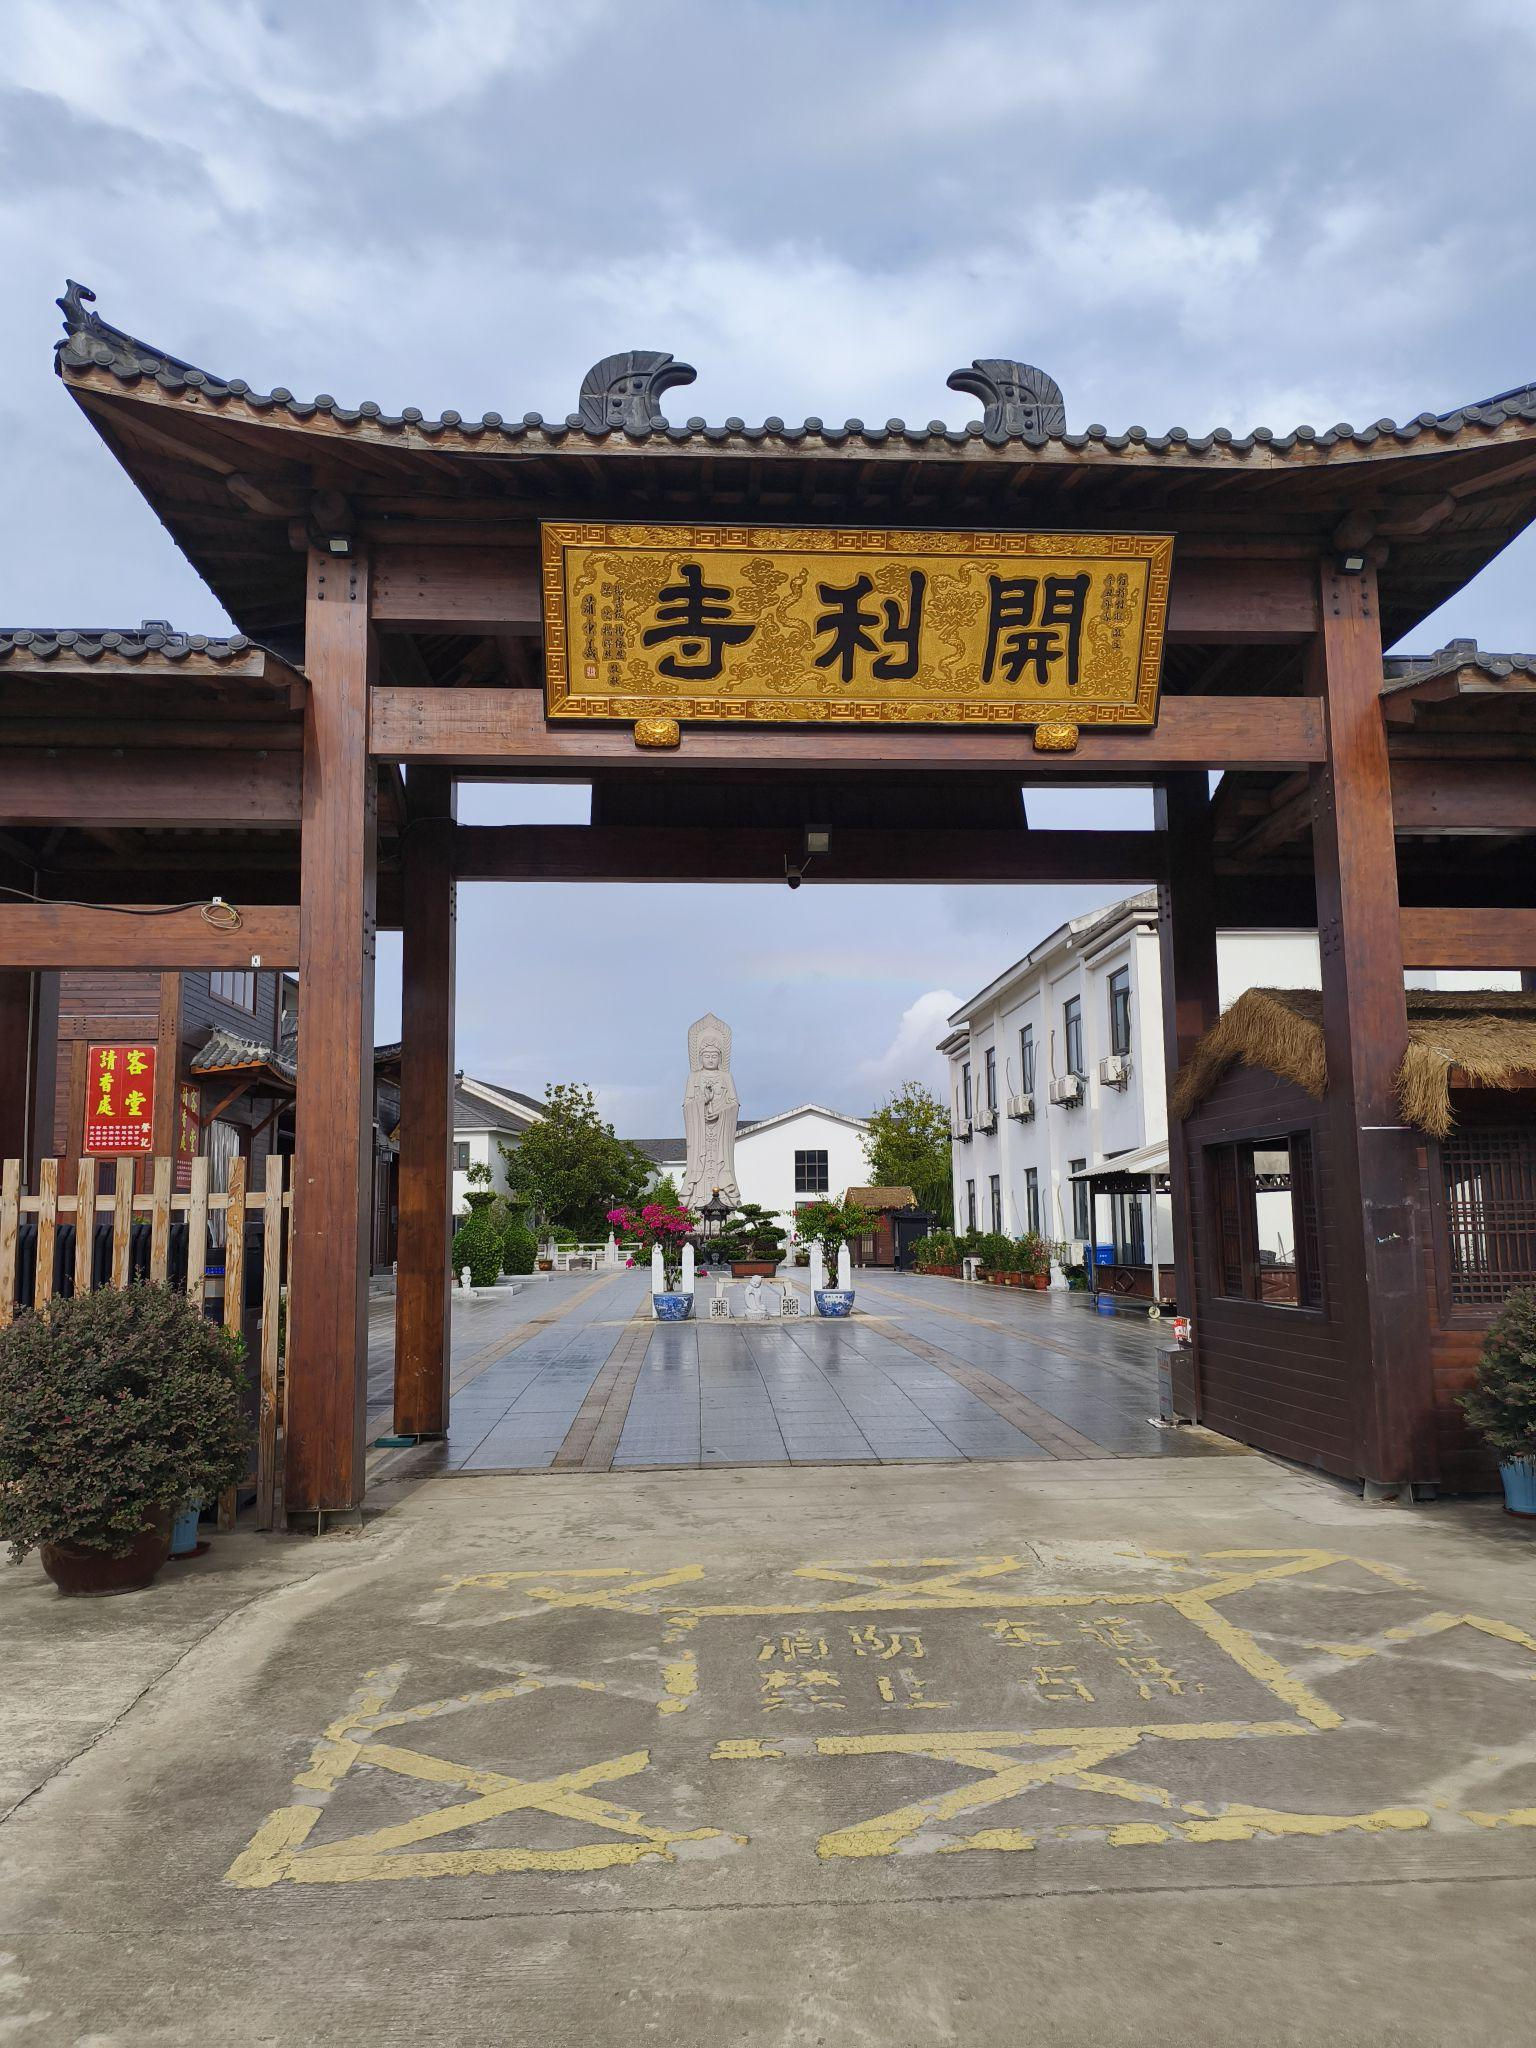
地标名称：开利寺
所在城市：无锡市·惠山区